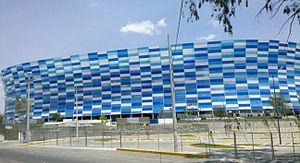
L'Estadio Cuauhtémoc est un stade de football situé à Puebla au Mexique.